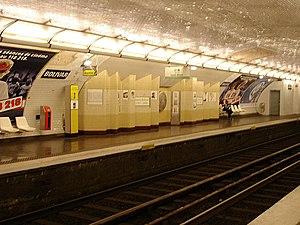
Station Bolivar, de la ligne 7bis du métro de Paris, France.
Bolivar est une station de la ligne 7 bis du métro de Paris, située dans le 19ᵉ arrondissement de Paris.